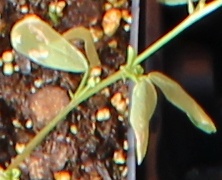
Label: Lentil